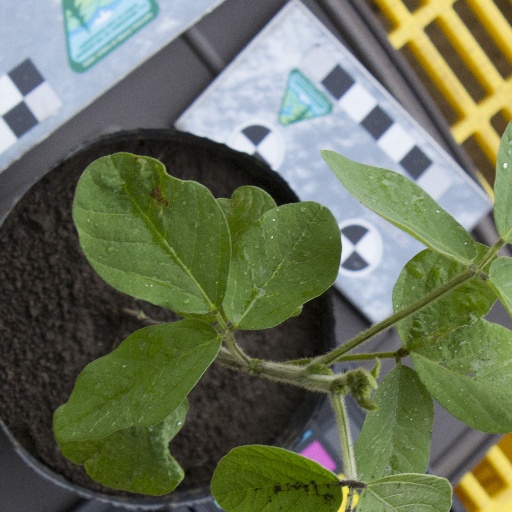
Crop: soybean